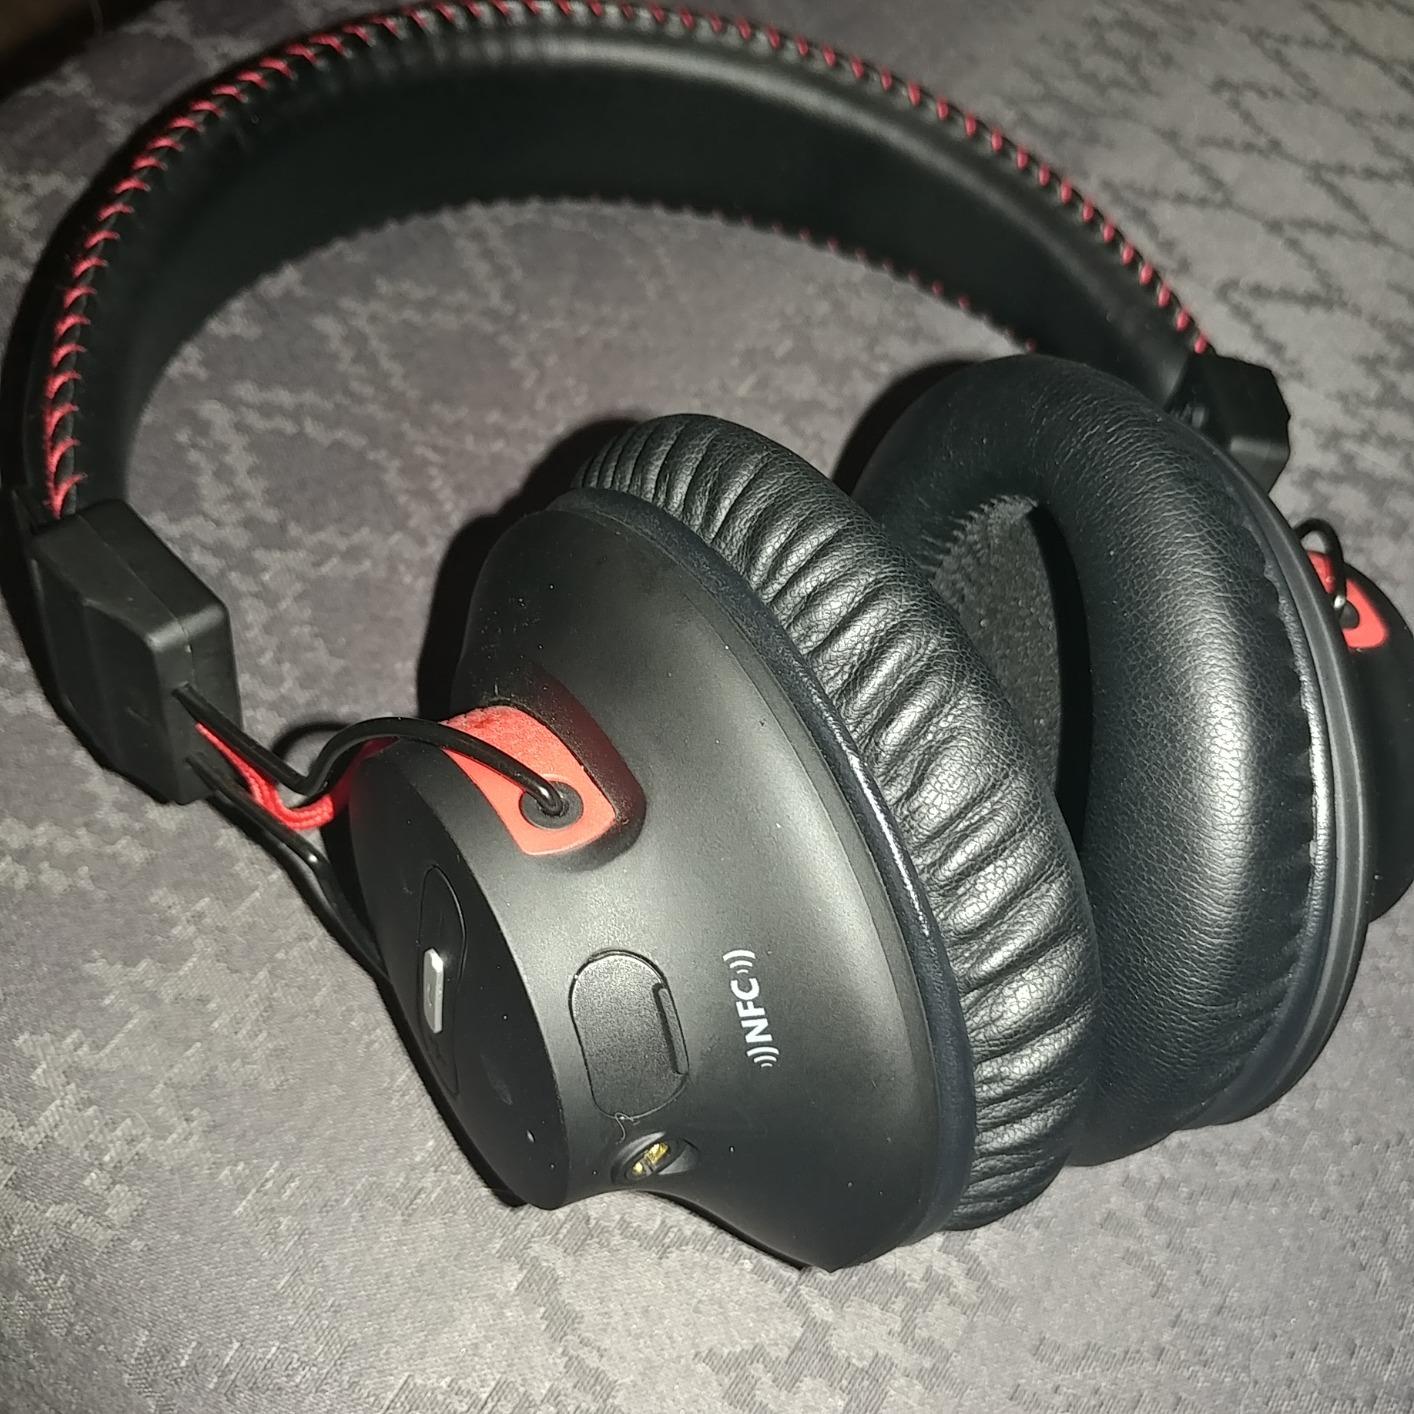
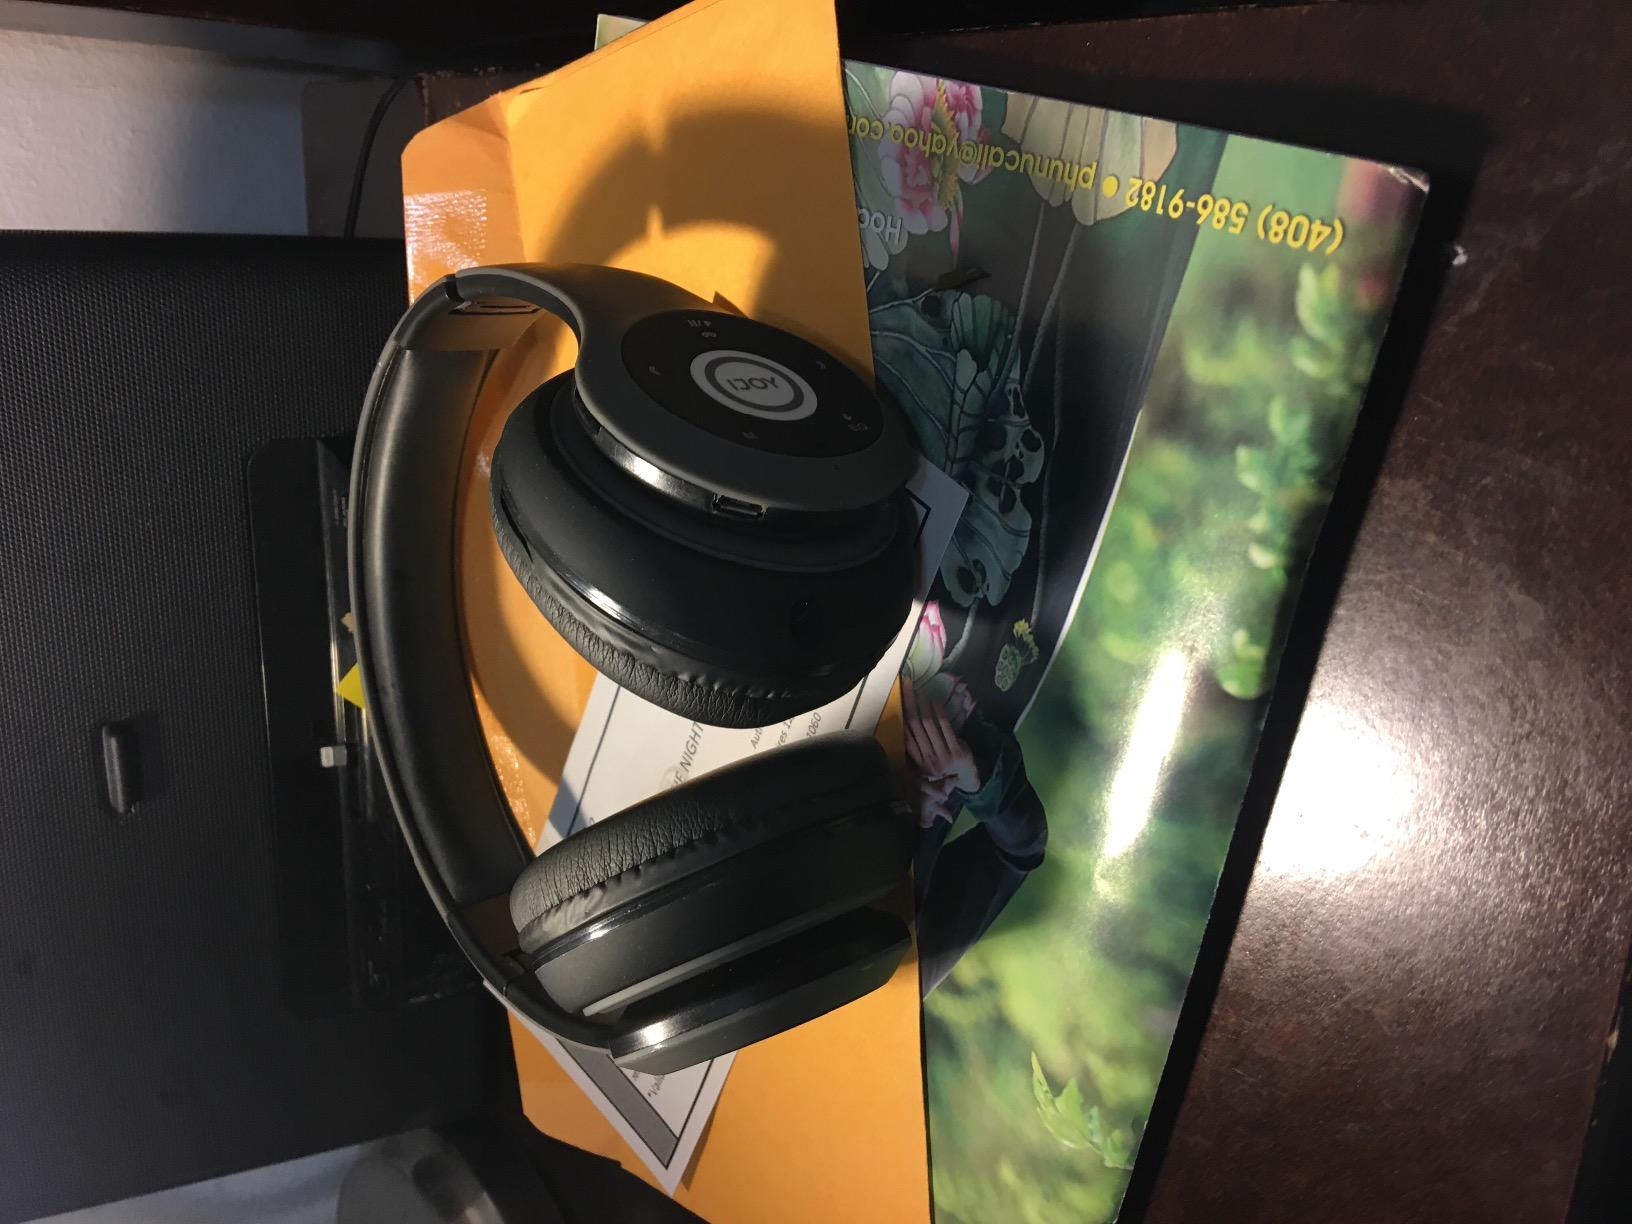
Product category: headphones
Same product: no